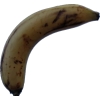
Label: banana